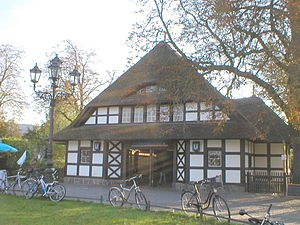
U3 (Berlins undergrundsbane)
Dahlem-Dorf
U3 er en linje i Berlins U-Bahn. Den har 15 stationer og er 12,1 kilometer lang. Den forbinder Zehlendorf og Dahlem med Berlins vestlige centrum ved Wittenbergplatz. Den har blandt andet betydning gennem sine stationer Dahlem-Dorf og Thielplatz for studenter på Freie Universität Berlin.